All My Friends Part 2

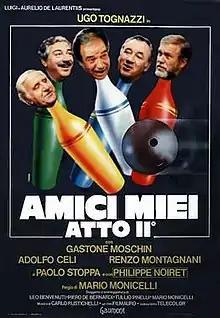
Italian theatrical release poster

All My Friends Part 2 is a 1982 Italian comedy film directed by Mario Monicelli. It is the sequel to "Amici miei" of 1975. The movie features Paolo Stoppa in one of his last roles. The last chapter of this saga is "Amici miei – Atto III", directed by Nanni Loy (1985).